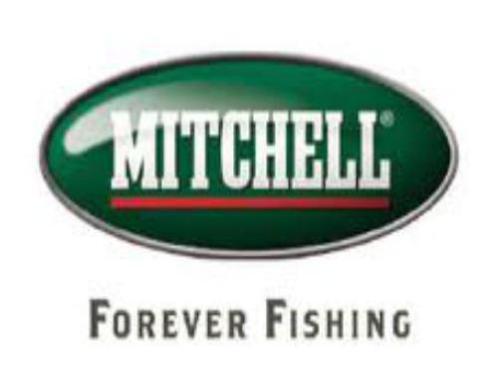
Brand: mitchell
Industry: Necessities